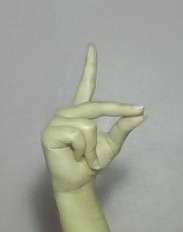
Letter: ta